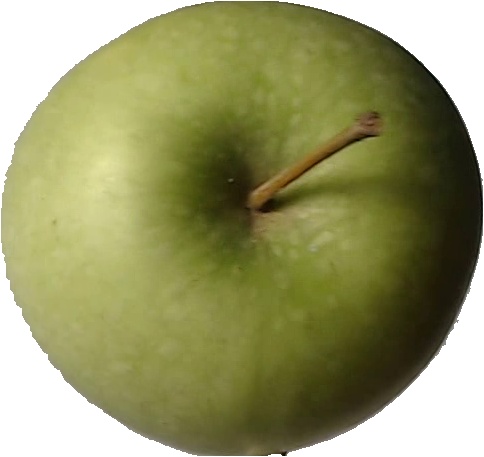
Label: apple_granny_smith_1